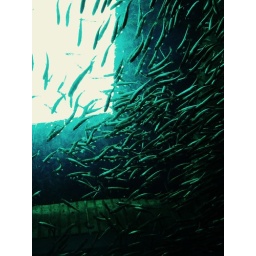
swimming in the water water front down town. don't really like this.